KAAZ-FM

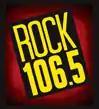
former logo, 2012-2015

At Noon on August 6, 2015, KAAZ changed its broadcast frequency to 106.7 MHz. The logo for the new "Rock 106.7" was already being used on the station's website for about a week beforehand. The station was licensed to broadcast on 106.7 MHz on August 28, 2015.